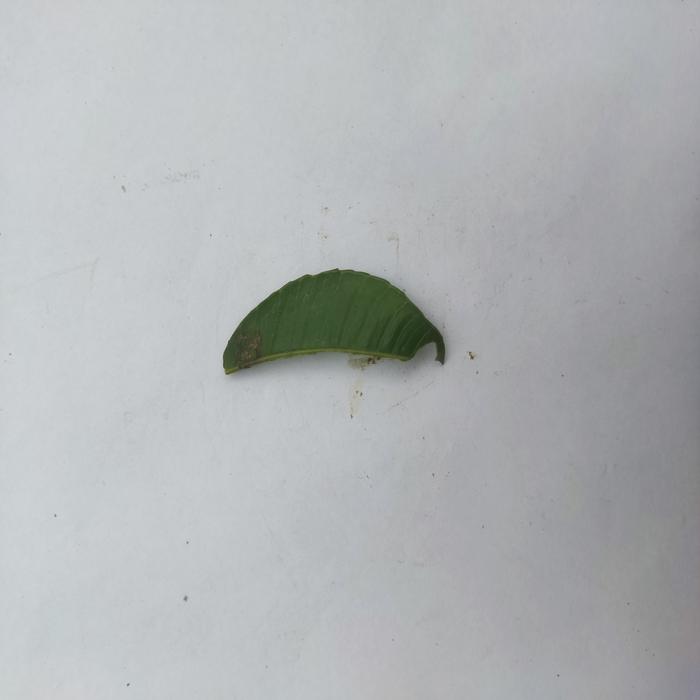
Crop: Hog Plum
Leaf condition: Caterpillars_Infestation